Boshret Kheir

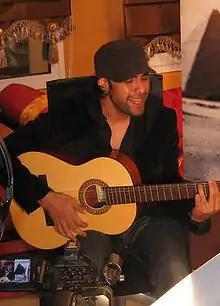
The song's music was written by composer Amr Mostafa

Prior to the release of his song "Boshret Kheir," Emirati performer Hussain Al Jassmi had released songs for Egyptians and the nation of Egypt, such as his 2006 song "Bahebk Wahashtini" for the 2006 Egyptian film "".